Katherine Lemos

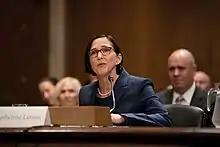
Katherine Lemos at Senate Committee on Environment and Public Works hearing

A hearing on her nomination was held by the United States Senate Committee on Environment and Public Works in September 2019. Lemos received bipartisan support from committee members during her nomination. Her appointment was confirmed by the Senate by unanimous consent on March 23, 2020. Senator John Barrasso said "it was critical the Senate confirm Dr. Lemos to provide a working quorum to the board"; at the time of Lemos's confirmation, the CSB board had only one member, Kristen Kulinowski, and only eight investigators. She began her tenure on April 23, 2020.